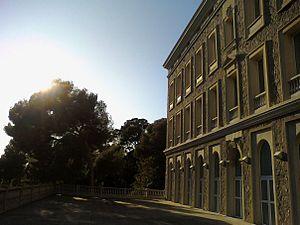
Villa Tamaris, centre d'art situé à la Seyne-sur-Mer.
La métropole Toulon Provence Méditerranée est une intercommunalité française de type métropole constituée autour de la ville de Toulon, située dans le département du Var et la région Provence-Alpes-Côte d'Azur. Créée le 19 décembre 2001, elle prend d’abord le nom de communauté d'agglomération Toulon Provence Méditerranée avant que la loi de modernisation de l'action publique territoriale et d'affirmation des métropoles ne la transforme en la métropole Toulon Provence Méditerranée à compter du 1ᵉʳ janvier 2018.
La Villa Tamaris est un centre d’art situé à La Seyne-sur-Mer consacré à l’exposition de l’art contemporain.